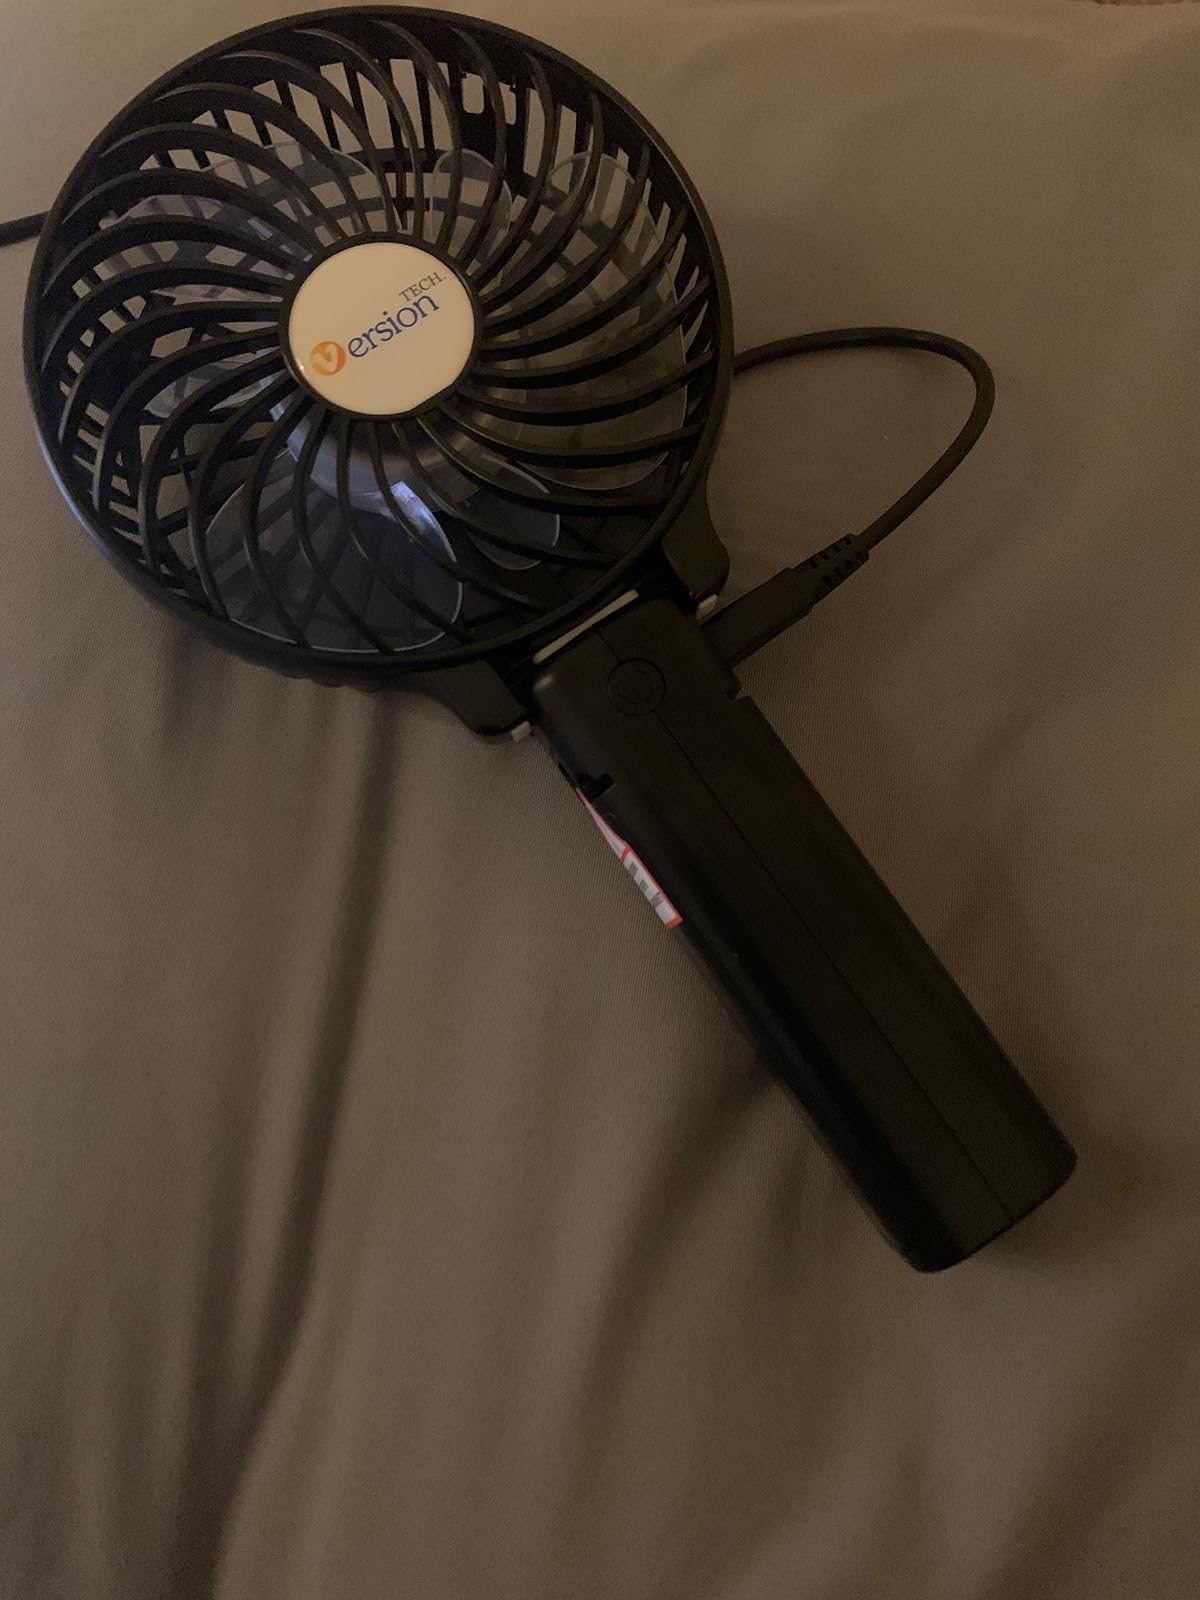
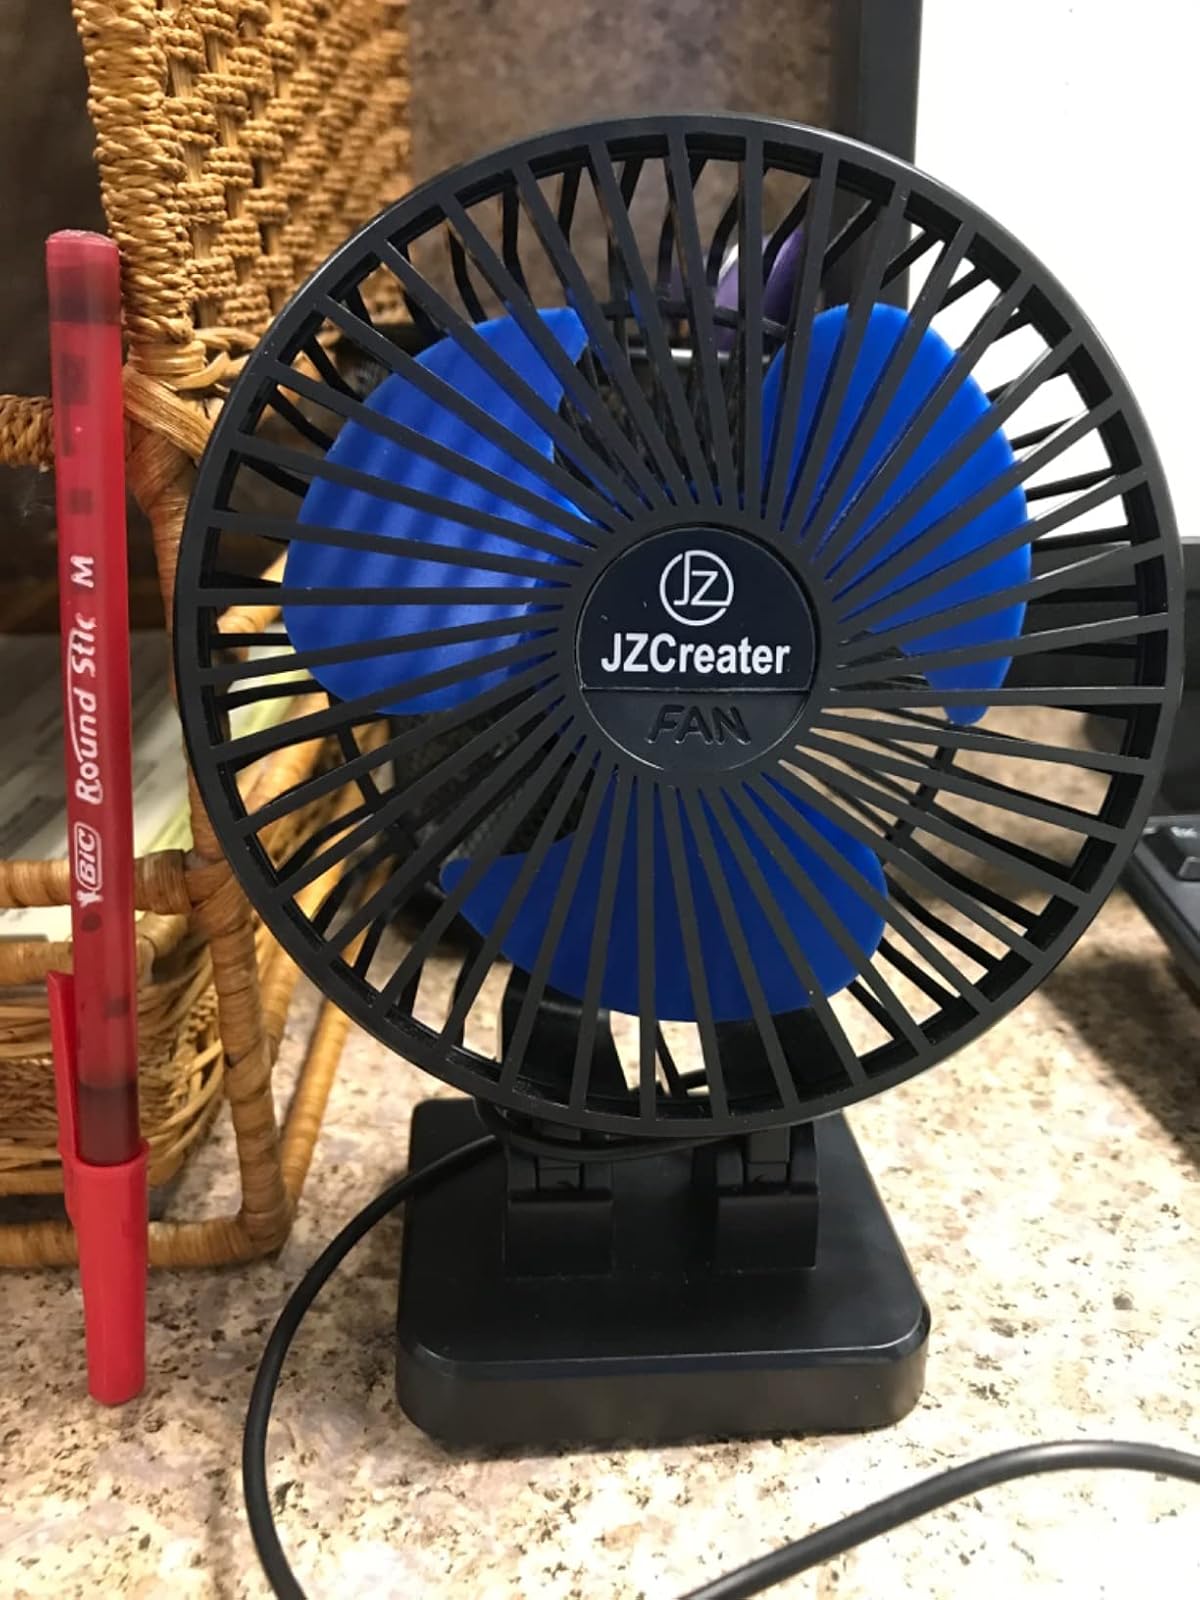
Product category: fan
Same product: no